African threadfish

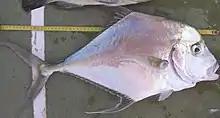
African threadfish have a slight concavity to their forehead profile

The African threadfish has the typical body structure of a large jack, with a distinctly angular, strongly compressed body. The major identifying feature of the species is its head profile, having a slight concavity near the eyes which distinguishes it from the African pompano. The dorsal profile of the fish is more curved than the ventral profile, and the body is deepest between the origins of the soft dorsal and soft anal fins. The first section of the dorsal fin consists of 5 to 7 visible spines, with the second section having one spine and 20 to 22 soft rays. The anal fin has two spines followed by a single spine and 18 or 19 soft rays. The pectoral fin is long and curved, extending beyond the junction of the straight and curved sections of the lateral line. Anterior to the caudal fin are two oblate keels on each side of the line of scutes. The body appears to be scaleless, but on closer inspection has minute, deeply embedded scales. The lateral line is strongly curved anteriorly, with a section of 6 to 11 scutes toward the tail. Juveniles and often adults have long, filamentous trailing first anal and dorsal fin spines, a trait of all members of "Alectis". The species grows to at least 1 m in length.